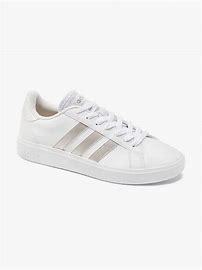
Brand: Adidas
Model: Grand Court Base